Double or Nothing (Federman novel)

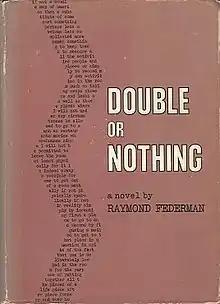
First edition

Double or Nothing (1971) is a novel by Raymond Federman, originally published by Swallow Press, Chicago. It was the winner of the Frances Steloff Prize and The Panache Experimental Fiction Prize.